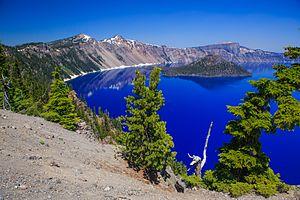
Le mont Mazama, en anglais Mount Mazama, est un volcan endormi s'élevant à 2 484 mètres d'altitude au pic Hillman dans la chaîne des Cascades, au sein de l'Oregon, dans le Nord-Ouest des États-Unis. Il est occupé en son centre par une vaste caldeira abritant le Crater Lake, un lac de cratère qui forme la plus profonde étendue d'eau du pays, avec pratiquement 600 mètres. Il fait partie de l'arc volcanique des Cascades, issu de la zone de subduction de Cascadia, et se situe à la fois en marge de la province extensive de Basin and Range, raison pour laquelle il offre une variété de roches volcaniques aussi bien visqueuses qu'effusives : il se compose de rhyodacite, de dacite, d'andésite et d'andésite basaltique.